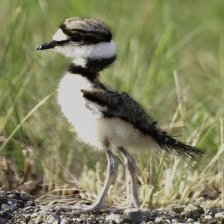
Species: KILLDEAR
Scientific name: CHARADRIUS VOCIFERUS